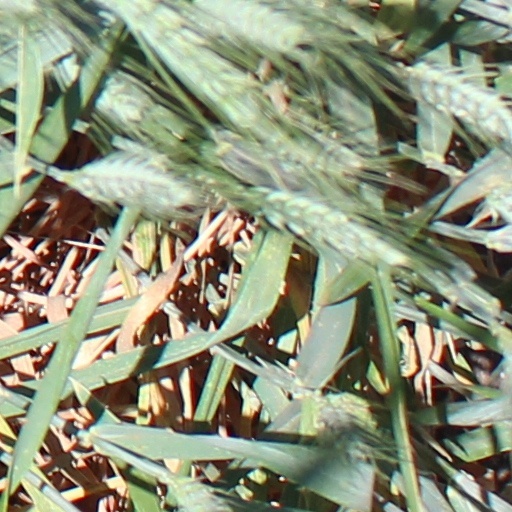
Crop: wheat